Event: Nepal Earthquake
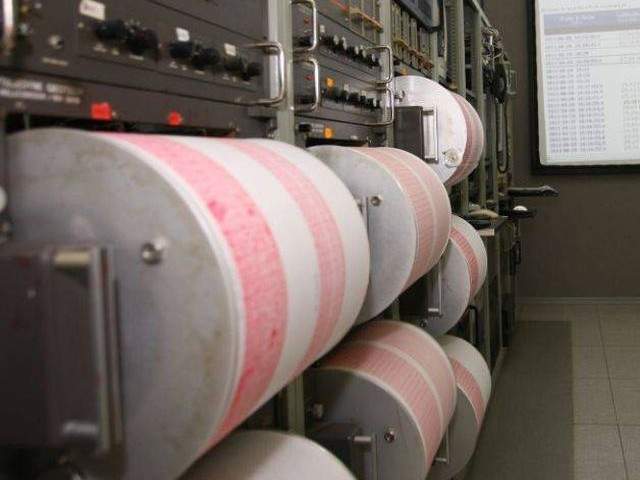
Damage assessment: no_damage